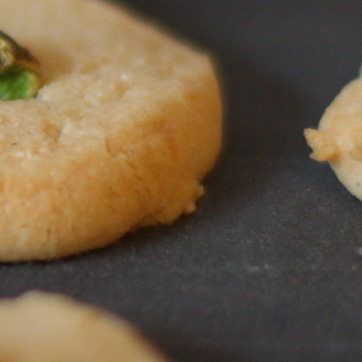
Material: food